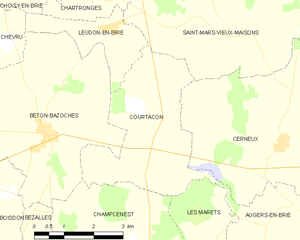
Carte des communes françaises Courtacon